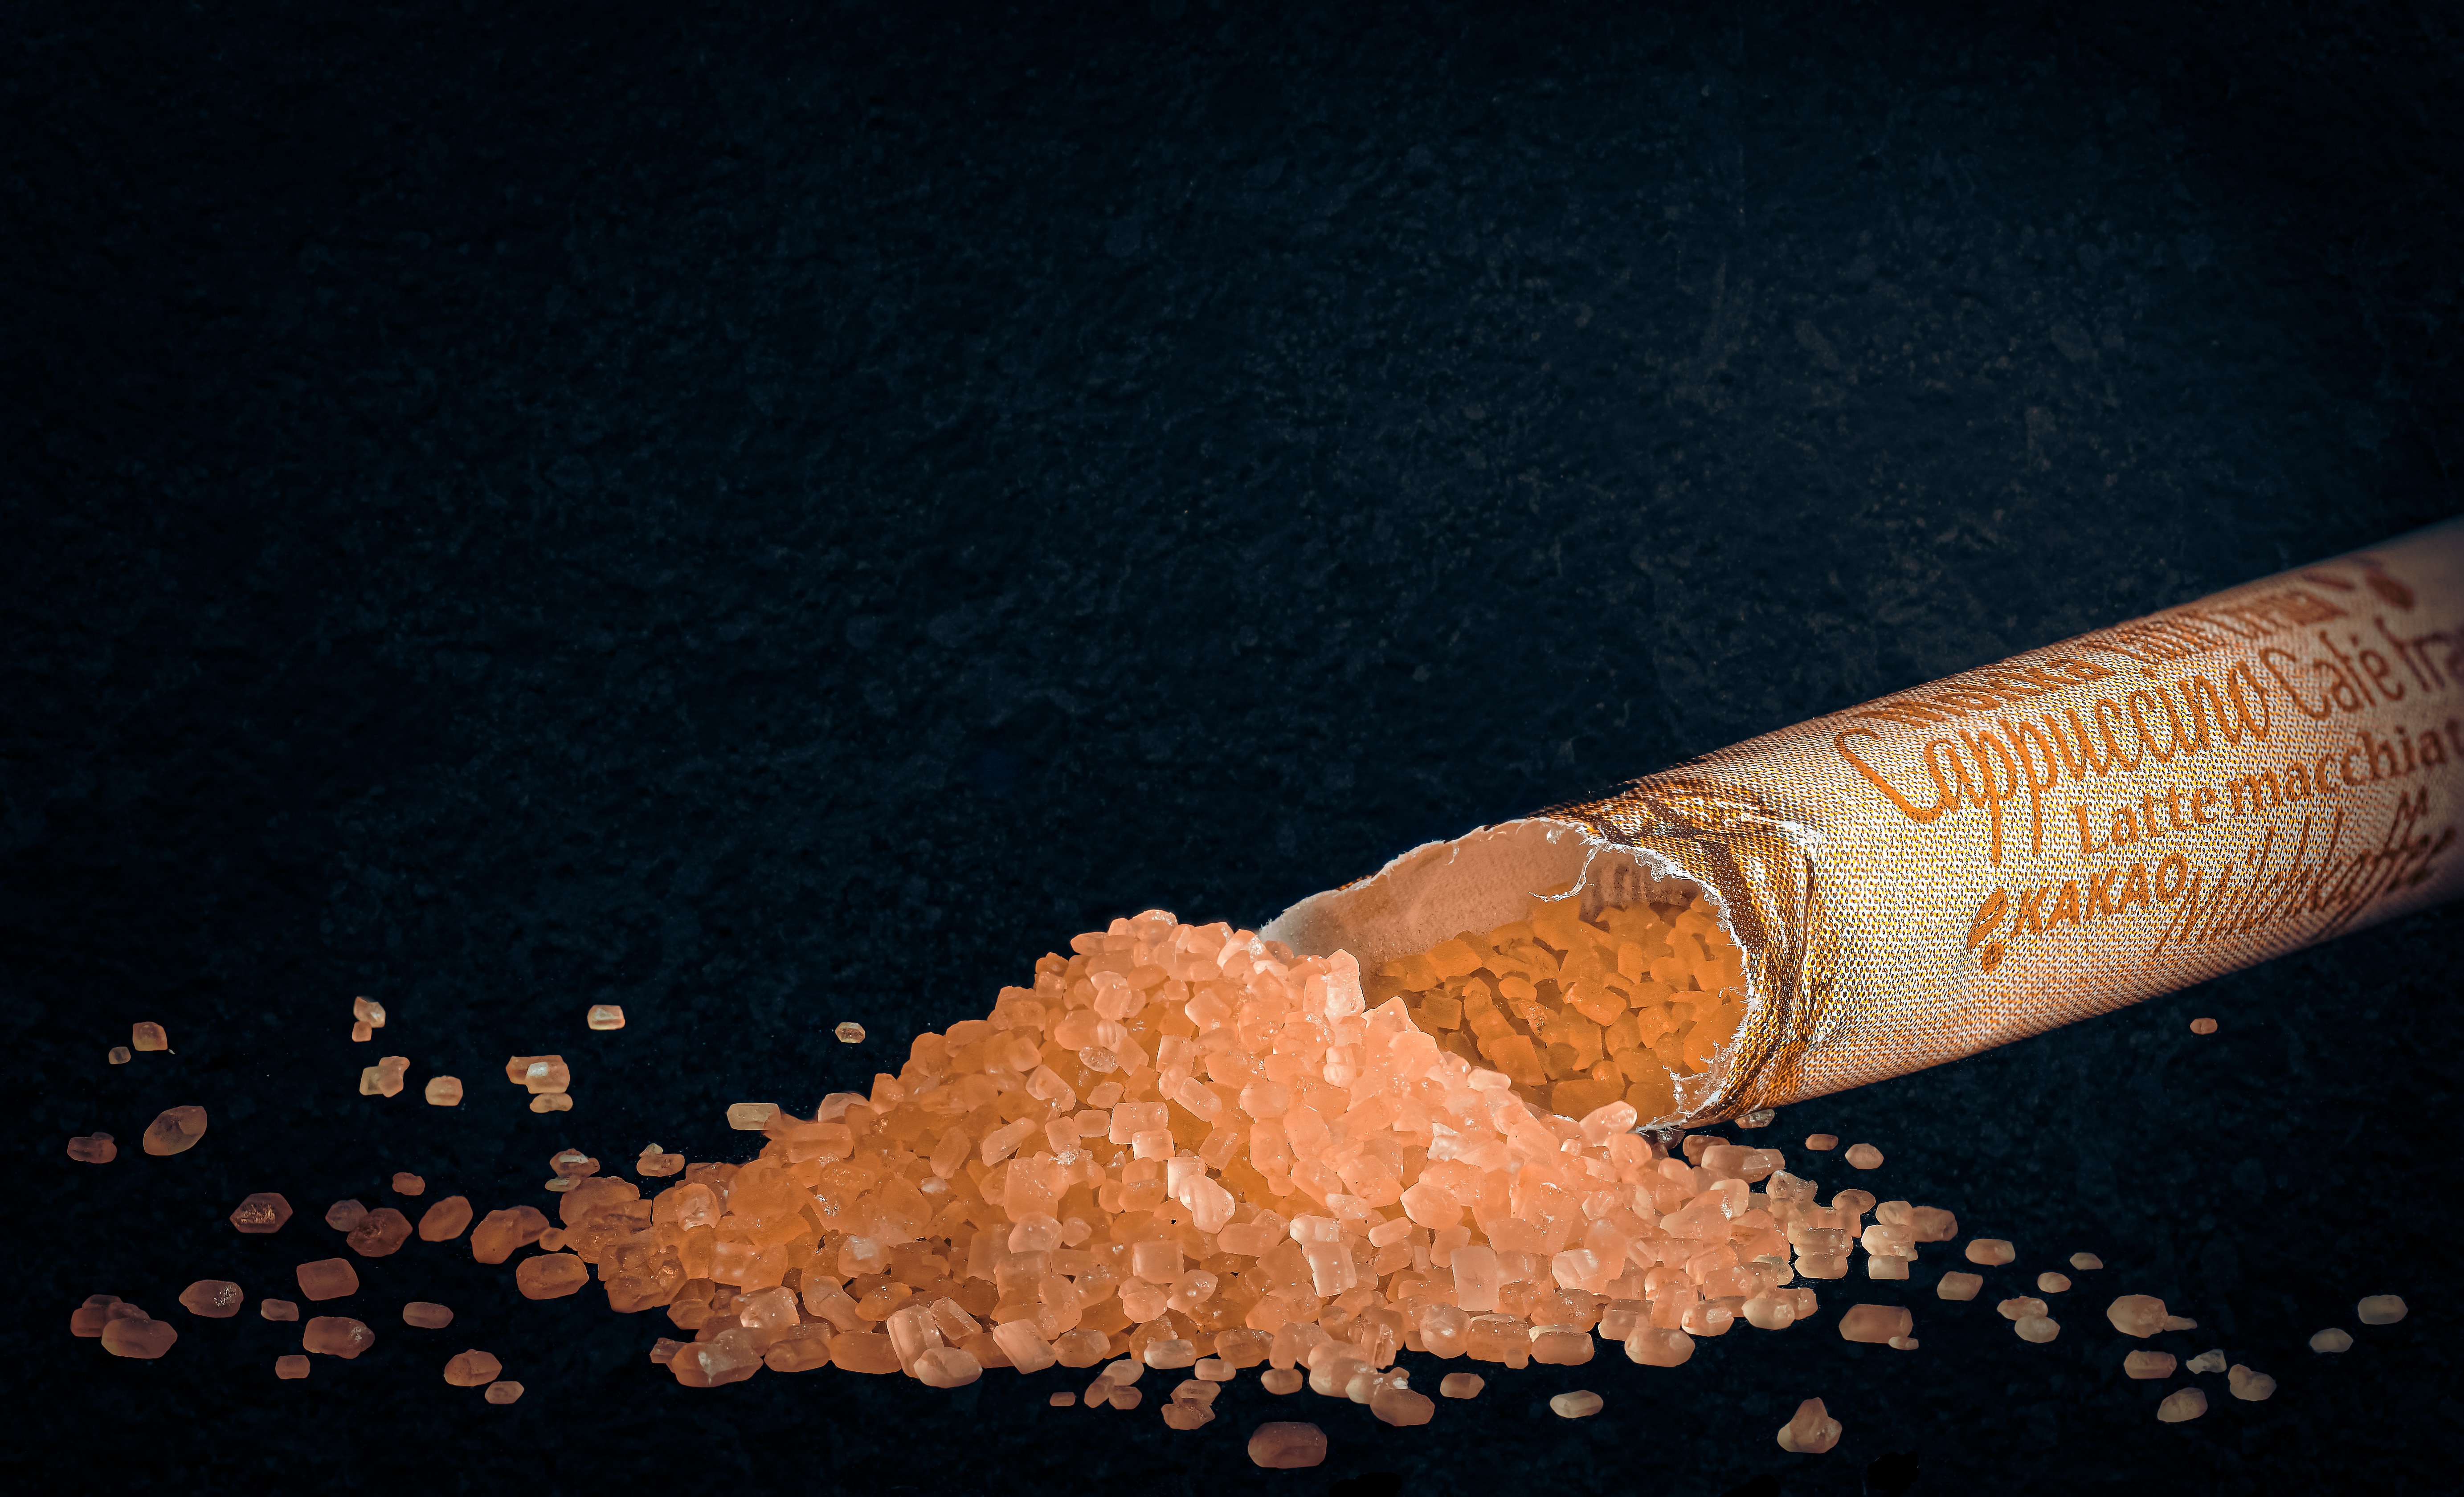
art, tobacco, chemical compound, Tints and shades, metal, font, peach, fashion accessory, electric blue, cigarette, natural material, soil, pattern, tobacco products, wood, still life photography, seasoning, spice